Dianic Wicca

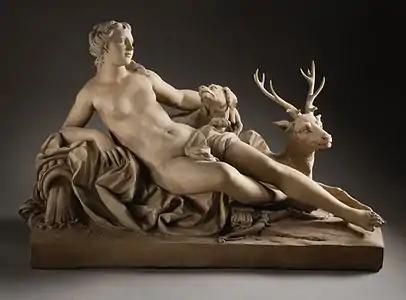
Diana (or Artemis, by her Greek name) as a protector of women and wild nature

Like other Wiccans, Dianics may form covens, attend festivals, celebrate the eight major Wiccan holidays, and gather on Esbats. They use many of the same altar tools, rituals, and vocabulary as other Wiccans. Dianics may also gather in less formal Circles. The most noticeable difference between the two are that Dianic covens of Budapest lineage are composed entirely of women. Central to feminist Dianic focus and practice are embodied Women's Mysteries—the celebrations and honoring of the female life cycle and its correspondences to the Earth's seasonal cycle, healing from internalized oppression, female sovereignty and agency. Another marked difference in cosmology from other Wiccan traditions is rejecting the concept of duality based in gender stereotypes.